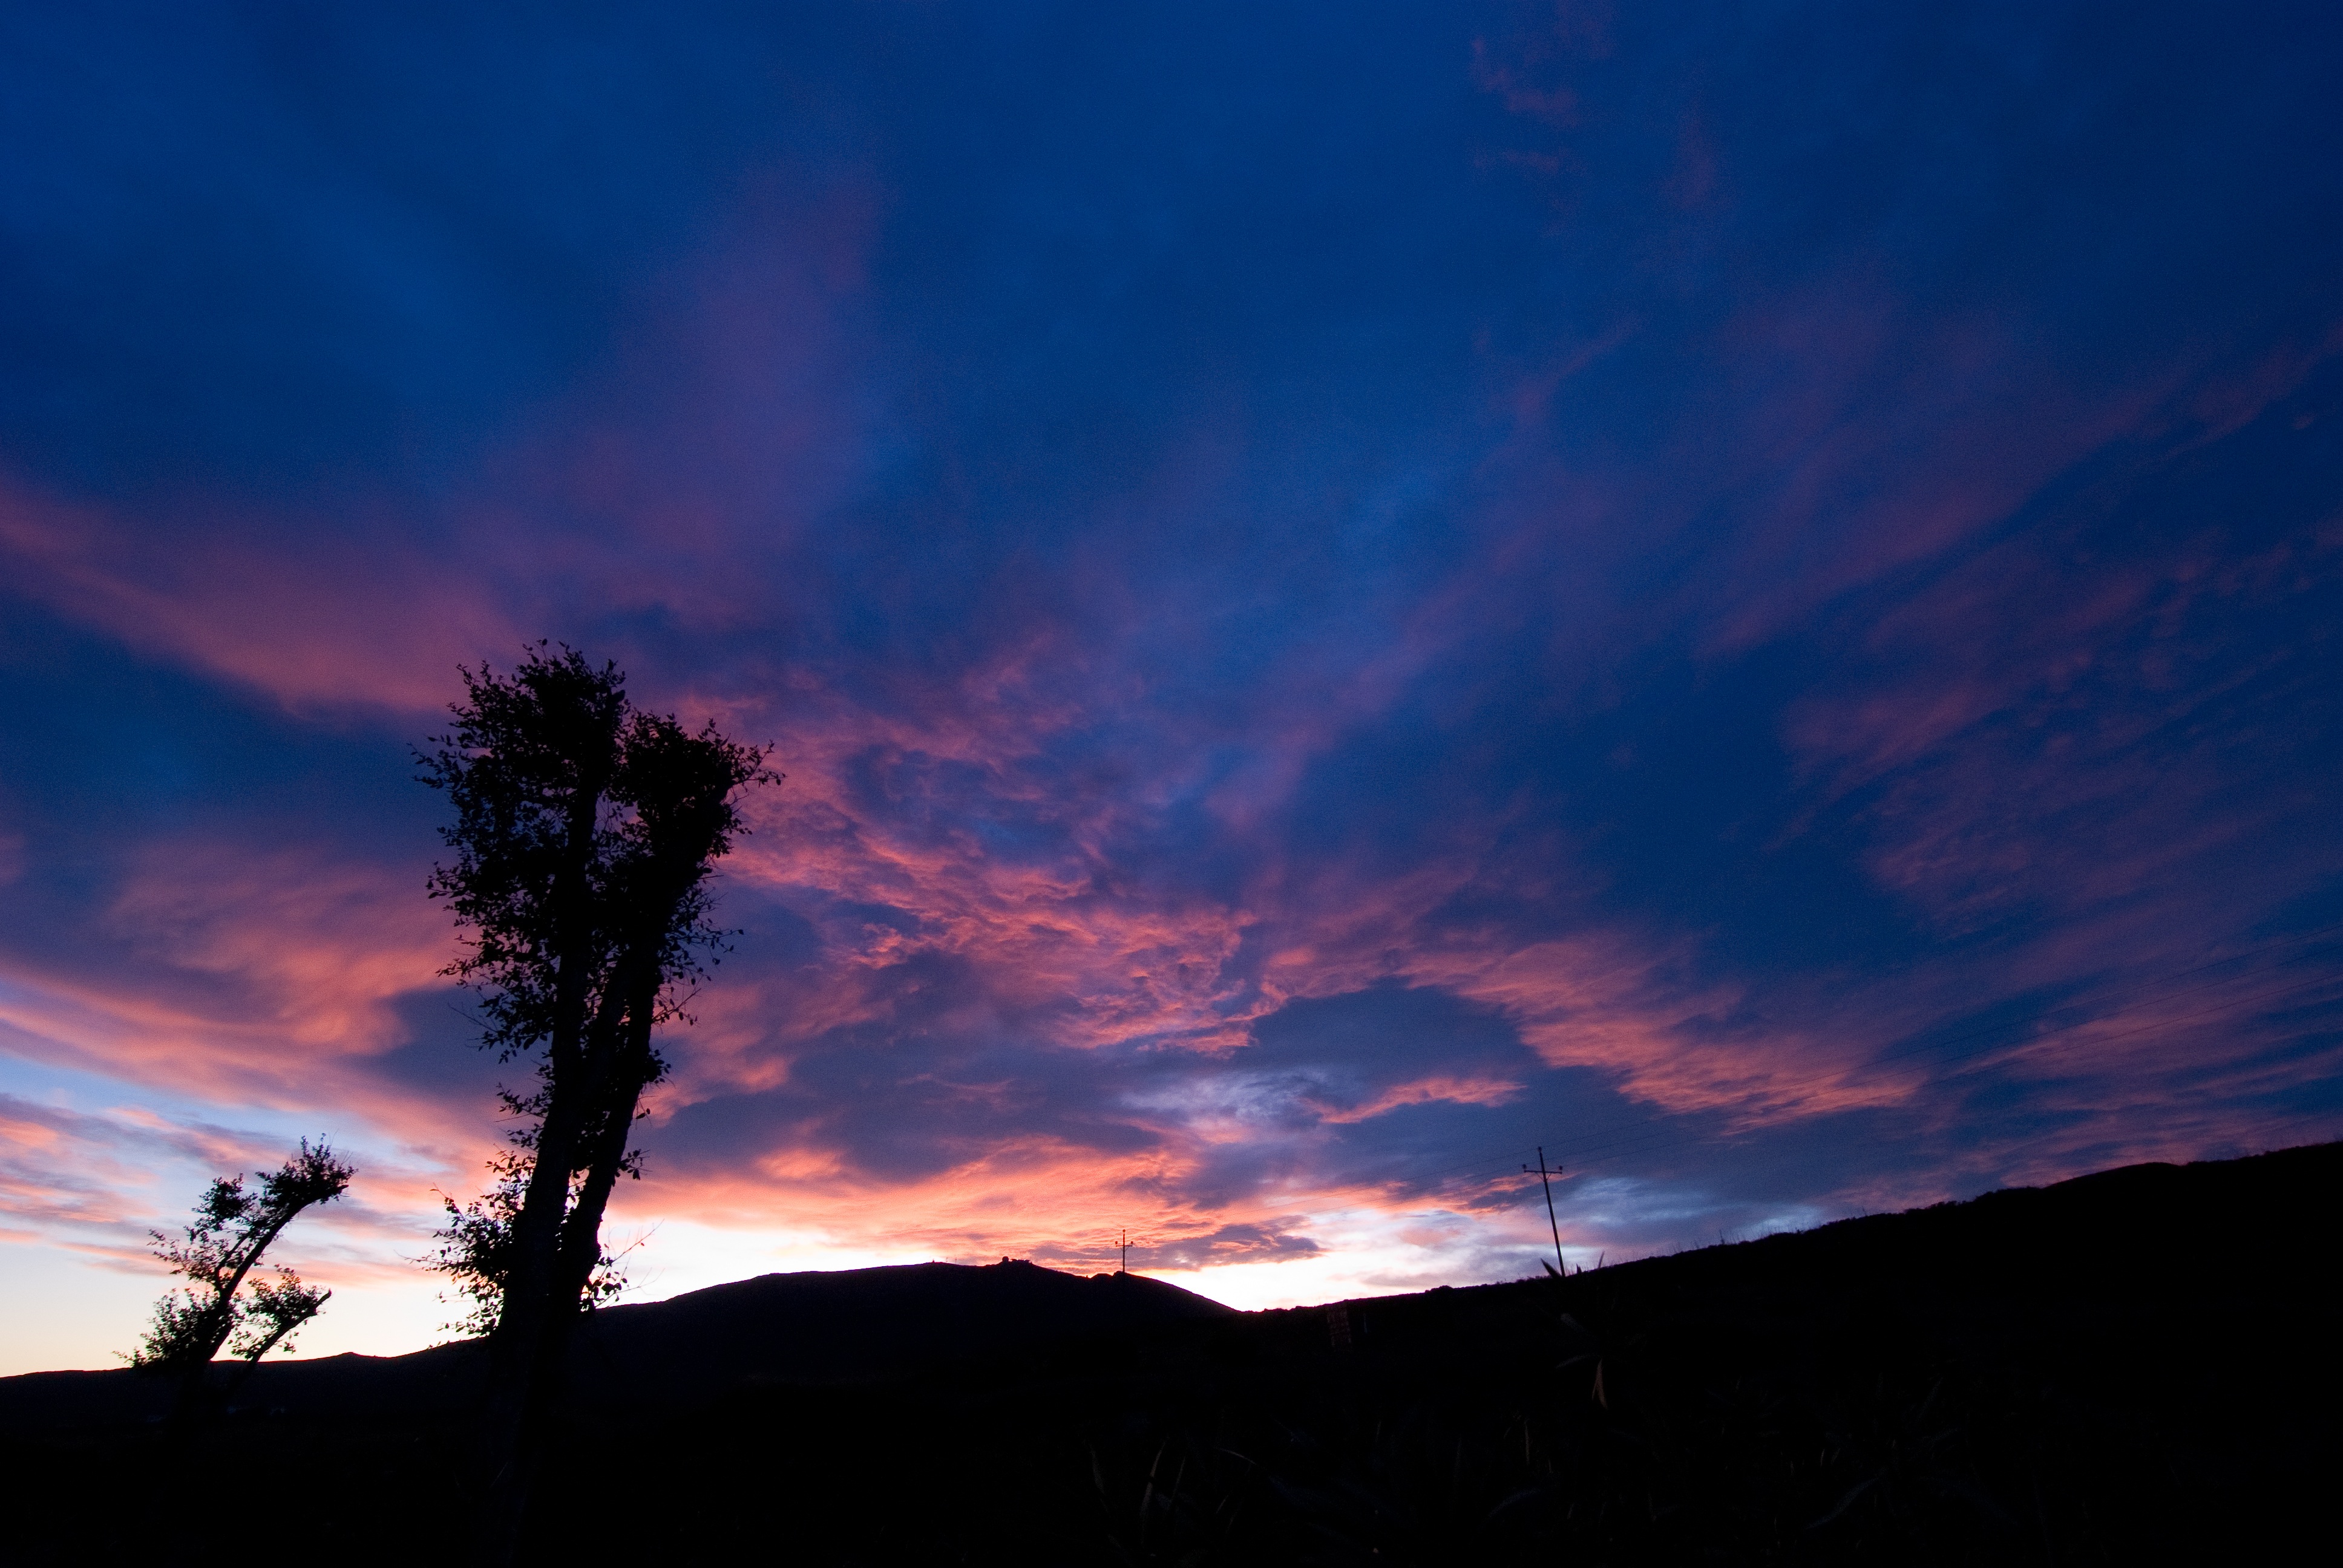
tree, nature, horizon, silhouette, cloud, sky, sunrise, sunset, sunlight, cloudy, air, morning, dawn, atmosphere, summer, dusk, environment, evening, red, heaven, weather, darkness, blue, cloudscape, clouds, beautiful, afterglow, meteorological phenomenon